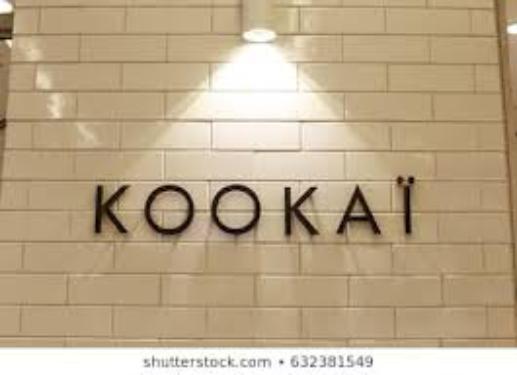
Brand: Kookai
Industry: Clothes